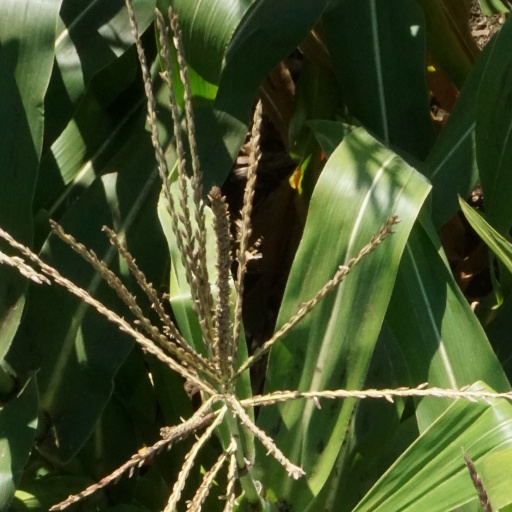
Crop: maize; corn